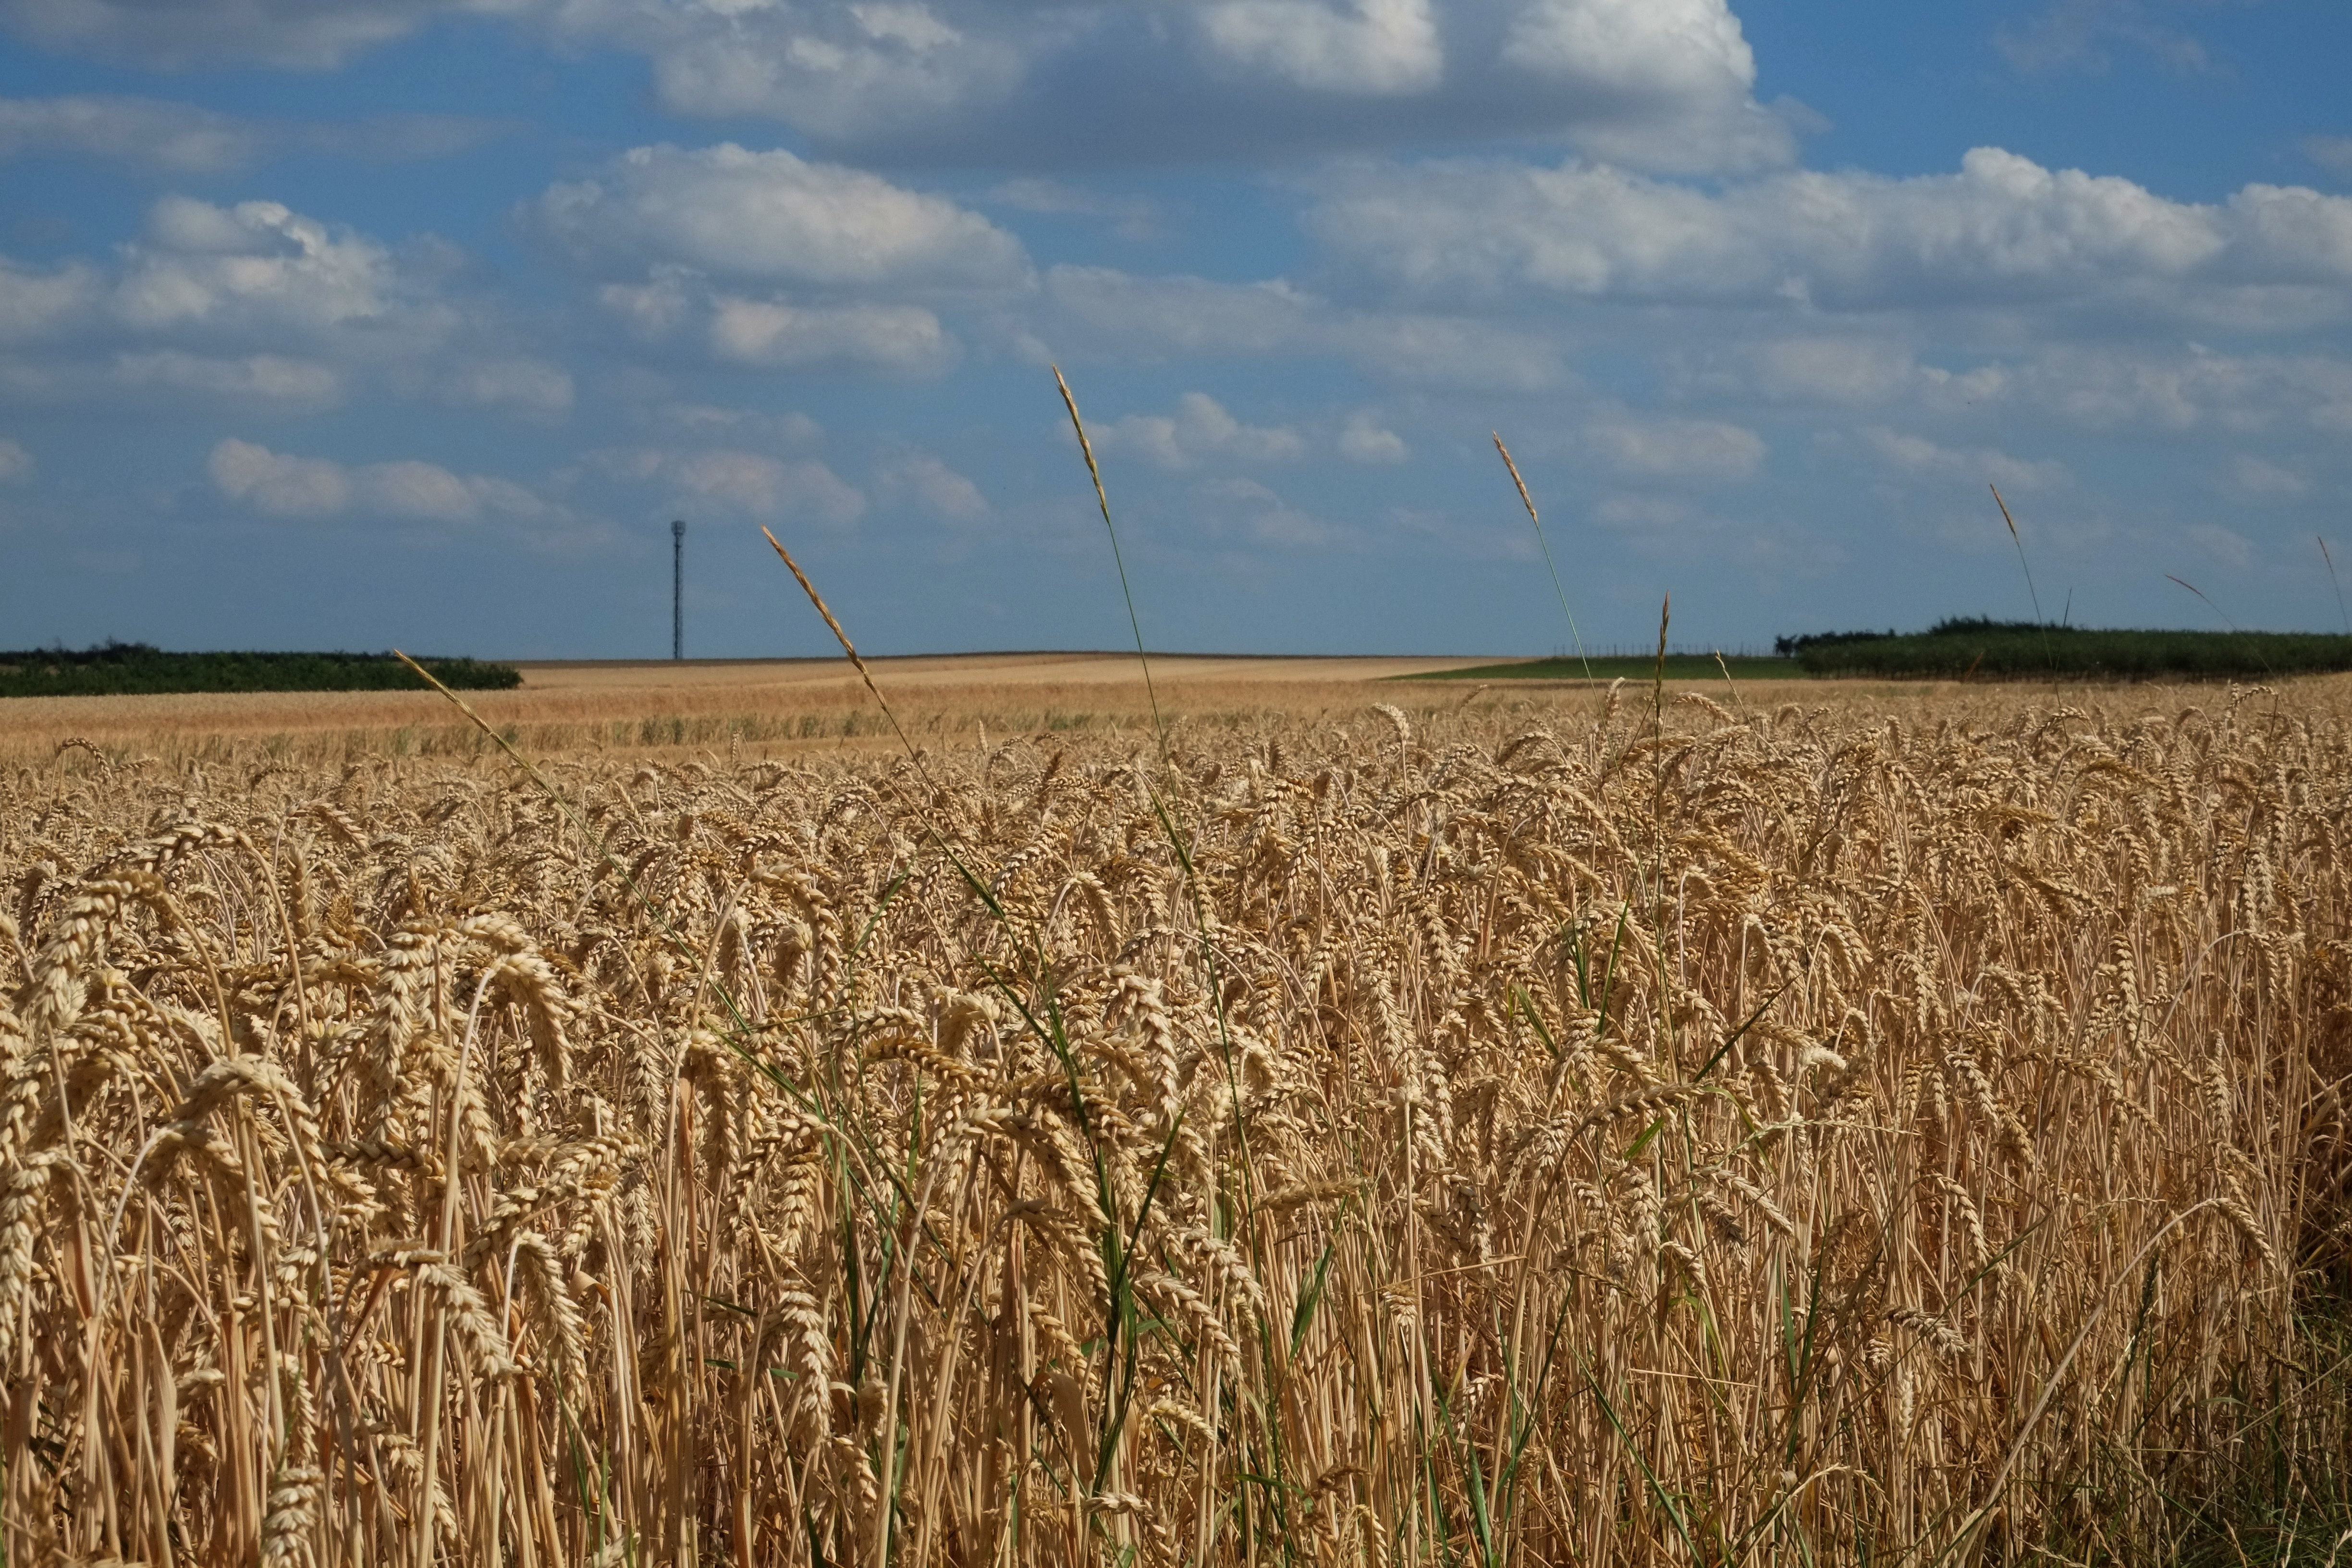
nature, grass, plant, sky, field, barley, wheat, grain, prairie, summer, food, golden, harvest, crop, soil, agriculture, eat, plain, spike, wheat field, grassland, rye, cornfield, cereals, arable, rural area, mature, flowering plant, commodity, wheat spike, grass family, land plant, food grain